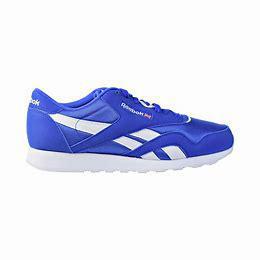
Brand: Reebok
Model: Classic Nylon